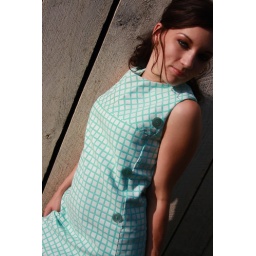
Danielle by the barn wearing a vintage 60's mod shift dress